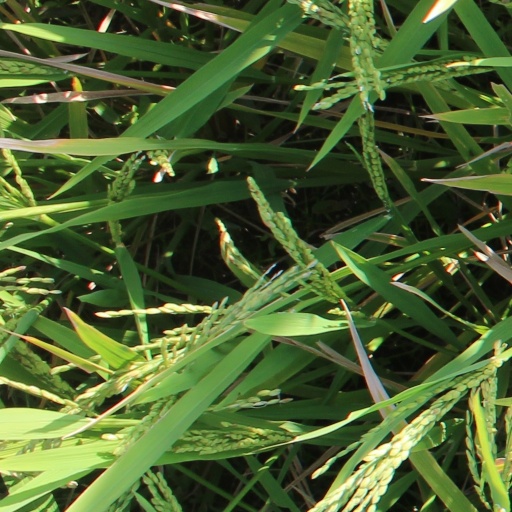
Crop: rice